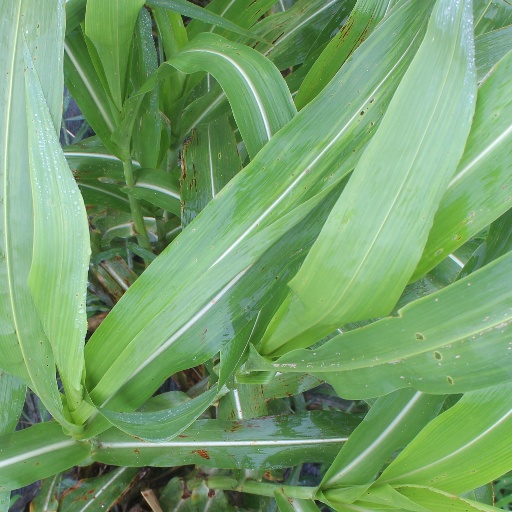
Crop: sorghum